Union Buildings

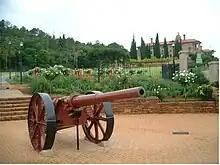
Historic naval gun outside the buildings

The Boer Republics of the ZAR and the Orange Free State were united with the Cape Colony and Natal Colony in 1910 to become the Union of South Africa. Pretoria then became the administrative capital of the whole of South Africa, with Cape Town the legislative capital. Between 1860 and 1994, the city was also the capital of the province of Transvaal, superseding Potchefstroom in that role. The new Union required a governmental building which could signify unity and host the new government.